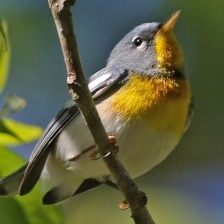
Species: NORTHERN PARULA
Scientific name: SETOPHAGA AMERICANA